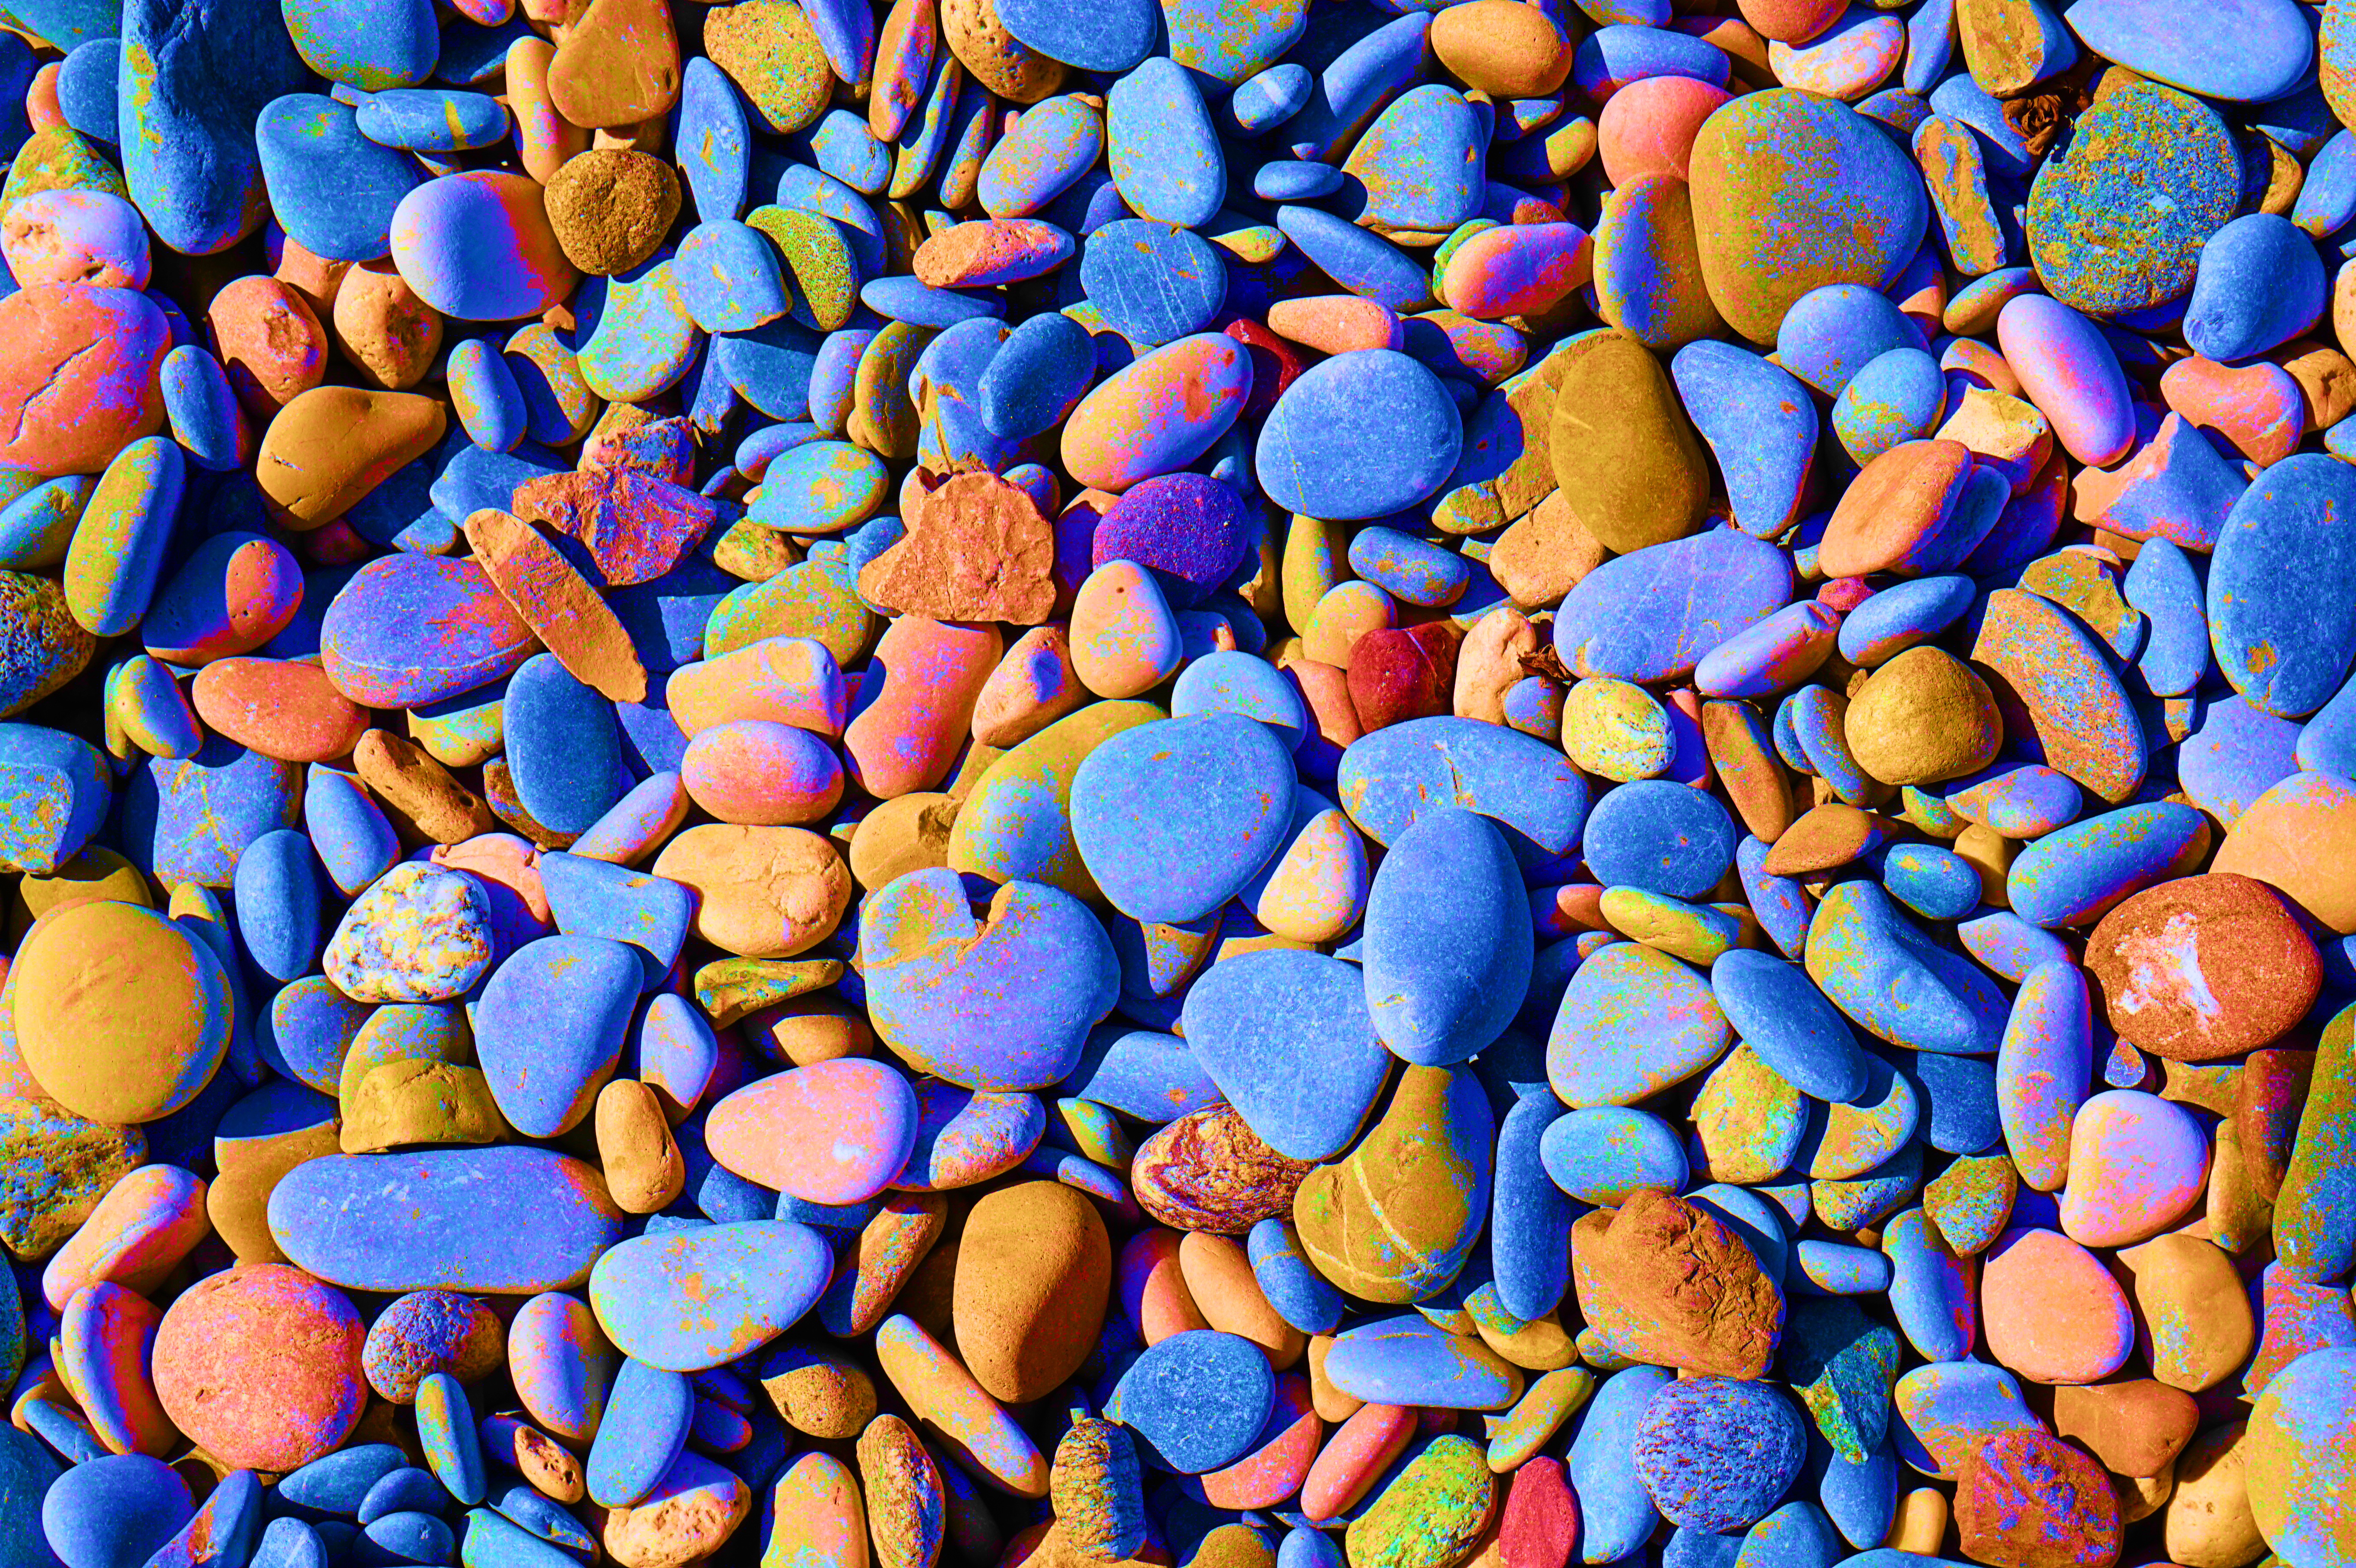
beach, water, river, food, color, pebble, blue, colorful, material, stones, pebbles, beautiful, about, shore stones, plump